Edmund Roberts (diplomat)

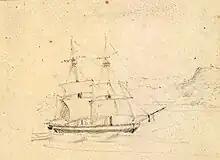
"Peacock". Alfred T. Agate. Pencil.

The stage was set for Roberts diplomatic career by Salem's trade with China and the East Indies. Pursuits of members of the East India Marine Society, established in 1799 and composed of those who had sailed beyond the Cape of Good Hope or Cape Horn as masters or supercargoes contributed to the beginnings of US international relations during the period of 1788 to 1845. From 1826 to 1832, John Shillaber, American consul in Batavia, sent a series of letters suggesting that he be empowered to negotiate trade treaties.